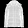
Label: Coat